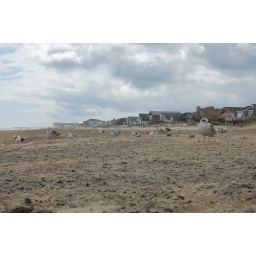
A week spent at our rented beach house in Sandbridge.